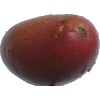
Label: Potato Red Washed 1